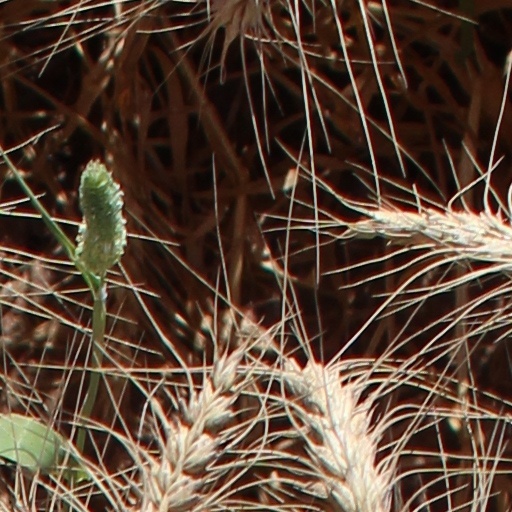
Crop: wheat